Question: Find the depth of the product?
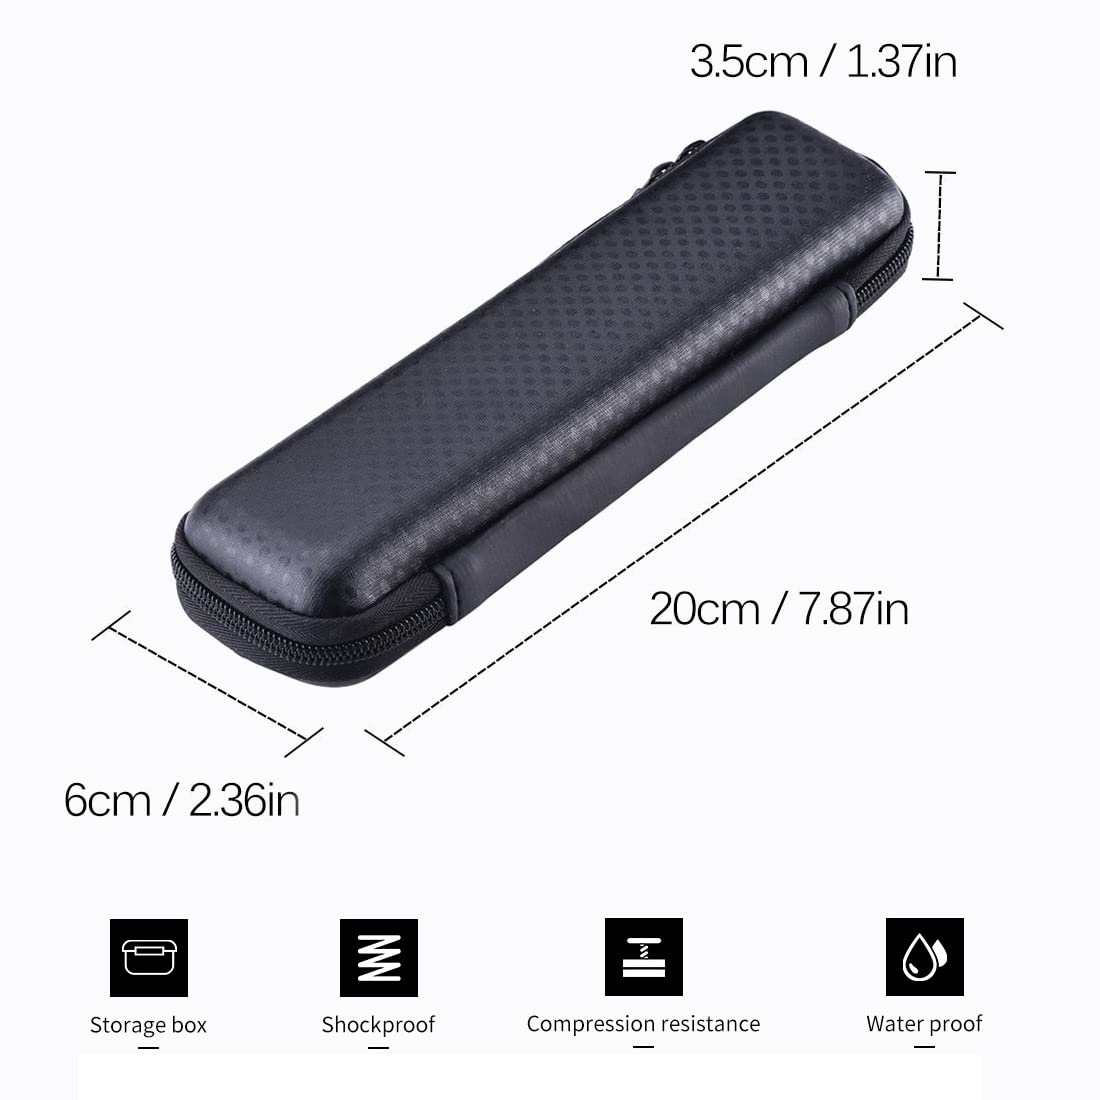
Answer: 20.0 centimetre